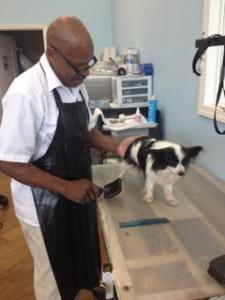
Daktari anayehusika na mifugo akiwa kazini, amemshika mbwa mwenye rangi nzuri  nyeupe na nyeusi,  akiendelea kumchunguza kwa umakini ili baadaye kugundua tatizo lake na kumpatia matibabu.